We're New Here

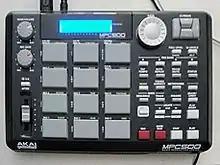
The Akai MPC500

In addition to vocal tracks from "I'm New Here", Jamie xx mixed vocals from Scott-Heron's 1970s work. In an interview for Pitchfork Media, he explained his incorporation of these vocals and its meaning to the work as a whole, stating: